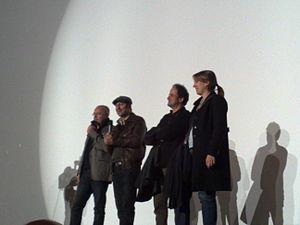
Safari est une comédie française réalisée par Olivier Baroux sur le scénario de Jean-Paul Bathany, Olivier Baroux, Richard Grandpierre, Pascal Plisson, mettant en scène Kad Merad dans le rôle de Richard Dacier, sortie le 1ᵉʳ avril 2009 en France, Belgique et Suisse.